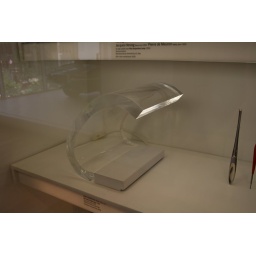
Acrilica table lamp by O-Luce (1962)